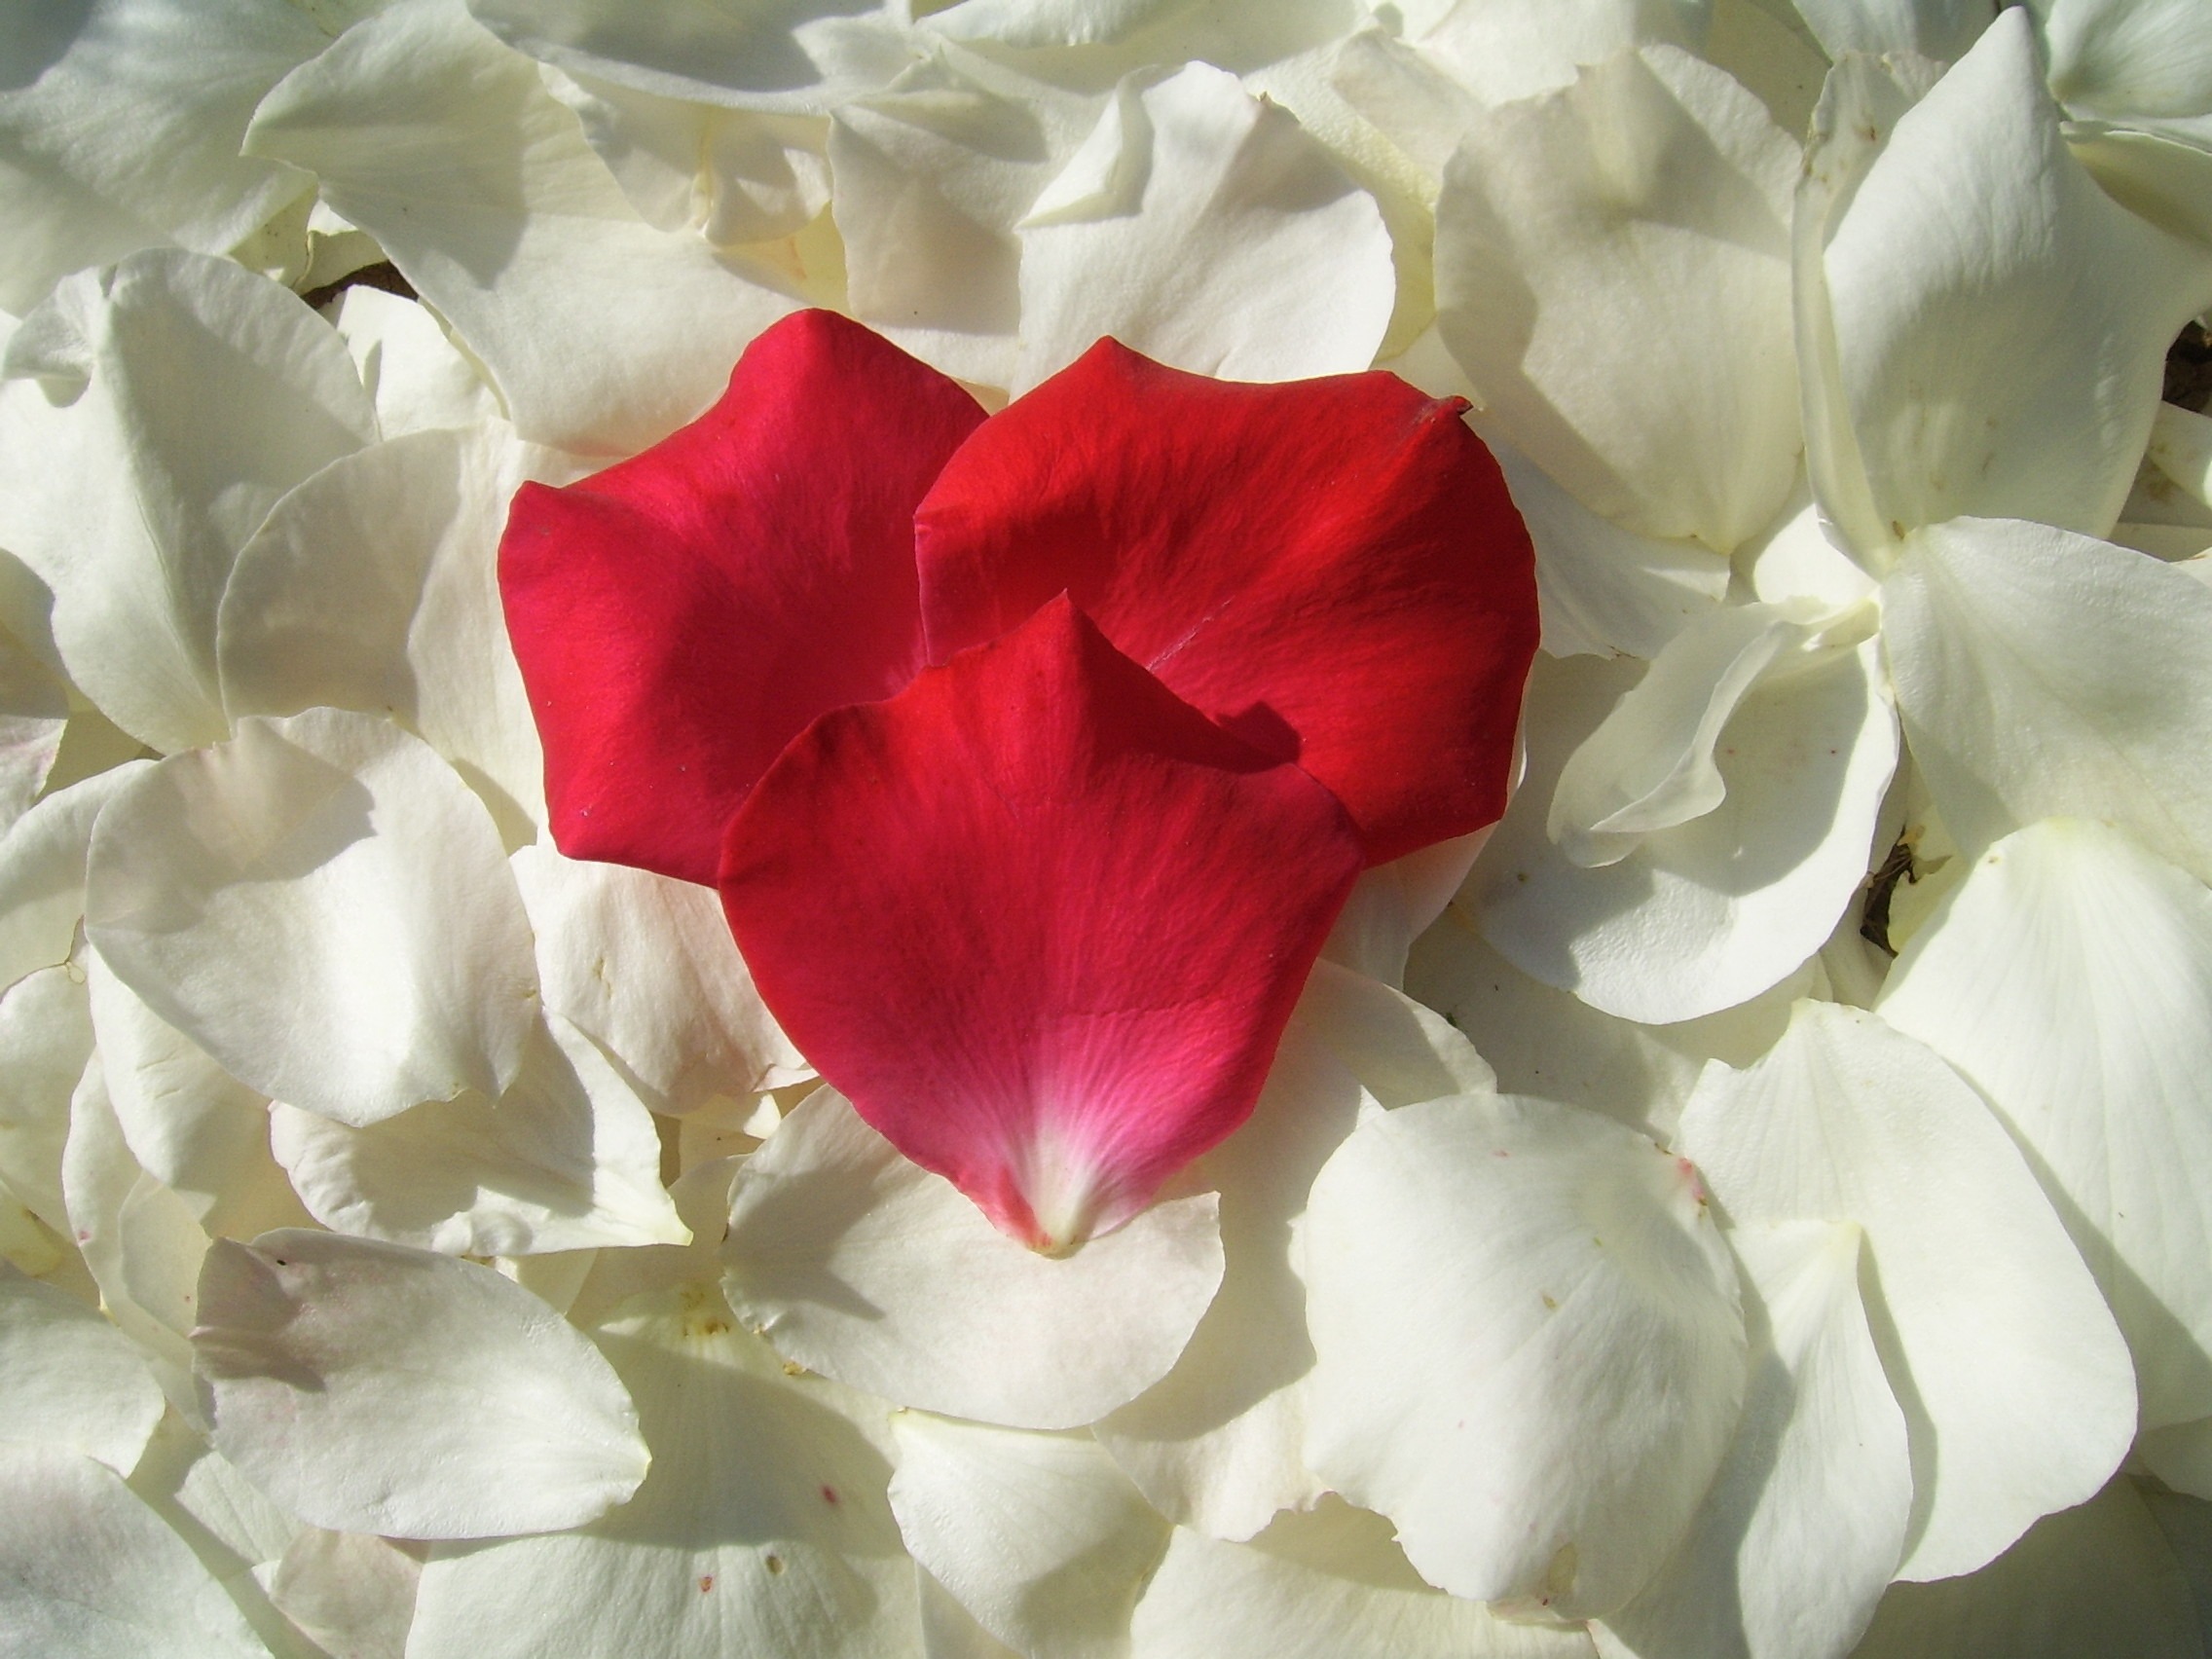
blossom, plant, white, flower, petal, love, heart, rose, red, flora, petals, valentine, macro photography, flowering plant, land plant